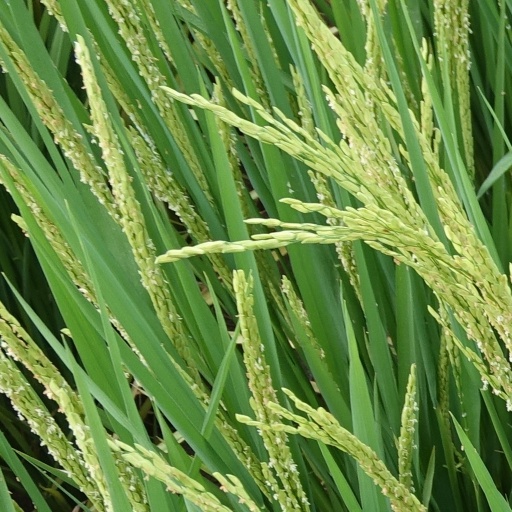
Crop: rice